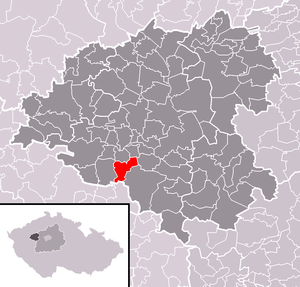
Krakovec est une commune du district de Rakovník, dans la région de Bohême-Centrale, en République tchèque. Sa population s'élevait à 80 habitants en 2020.